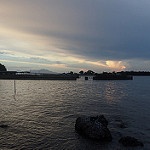
Label: sea